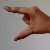
The image shows a hand gesture representing the letter 'Z' in Indian Sign Language.